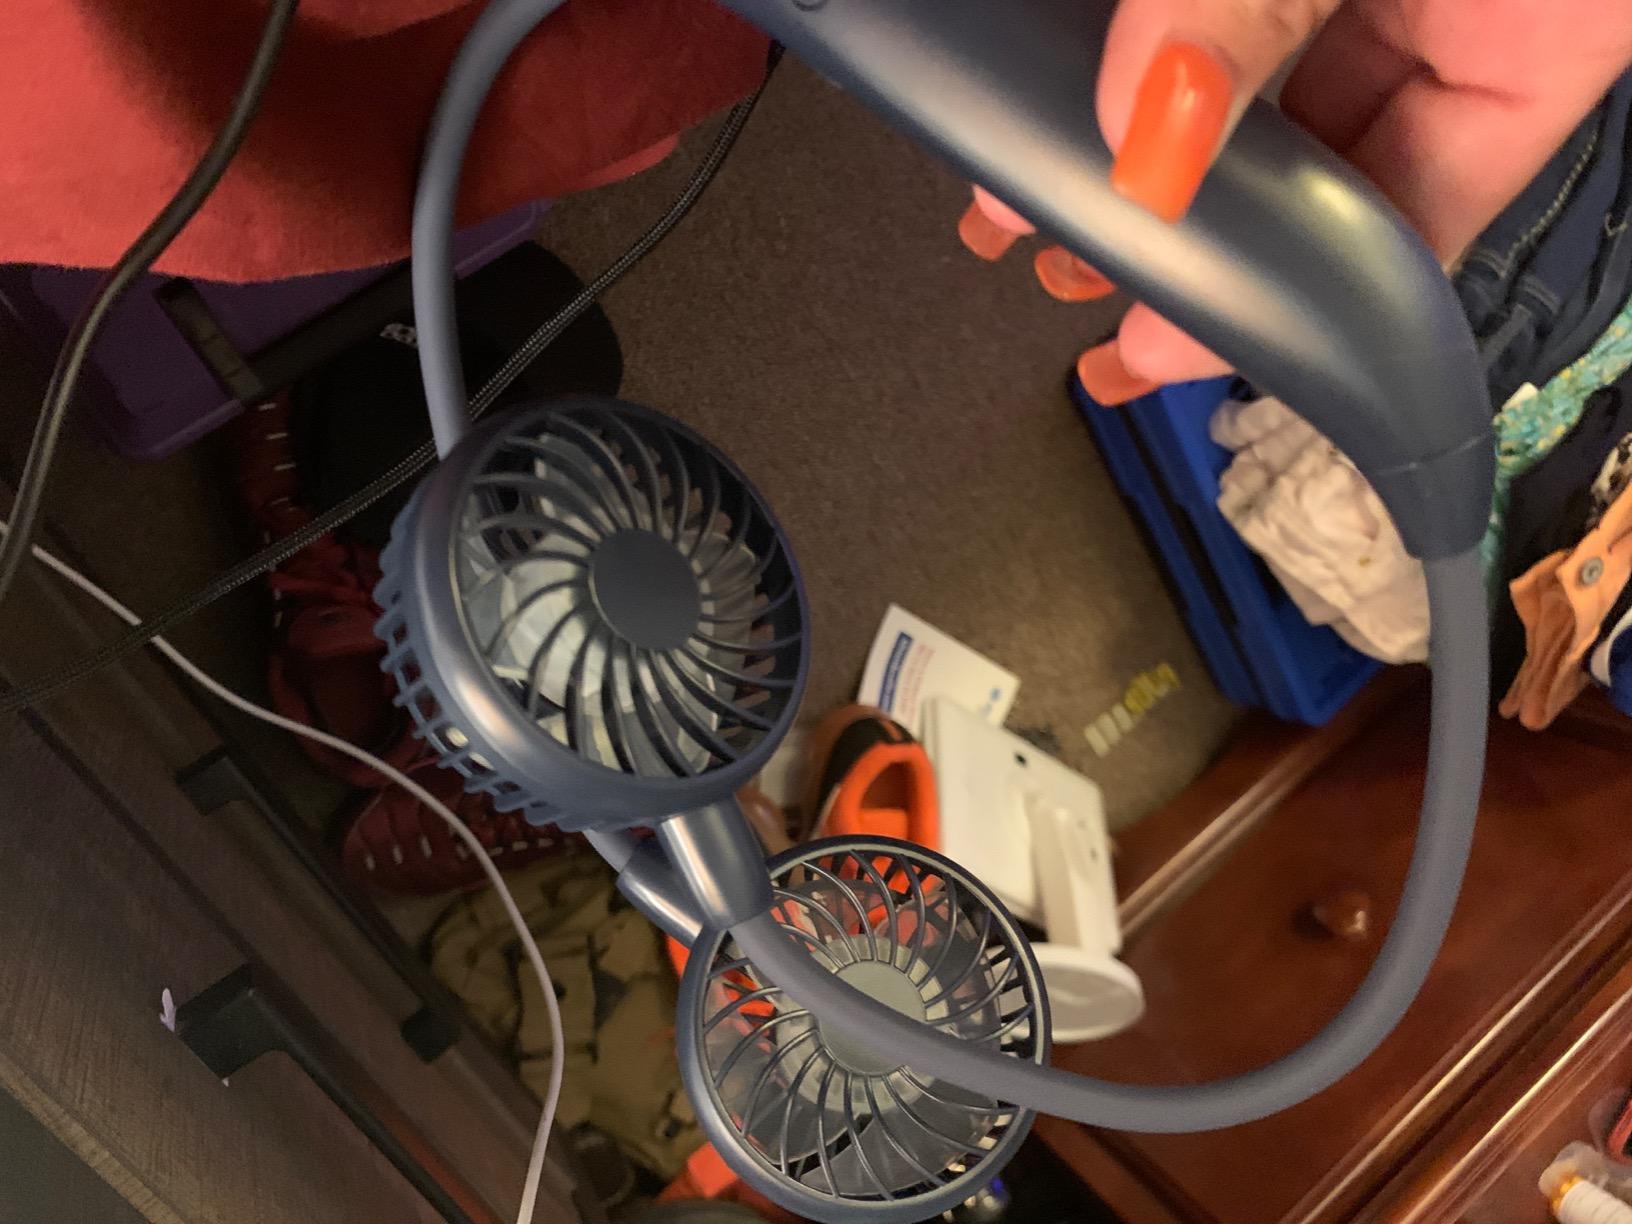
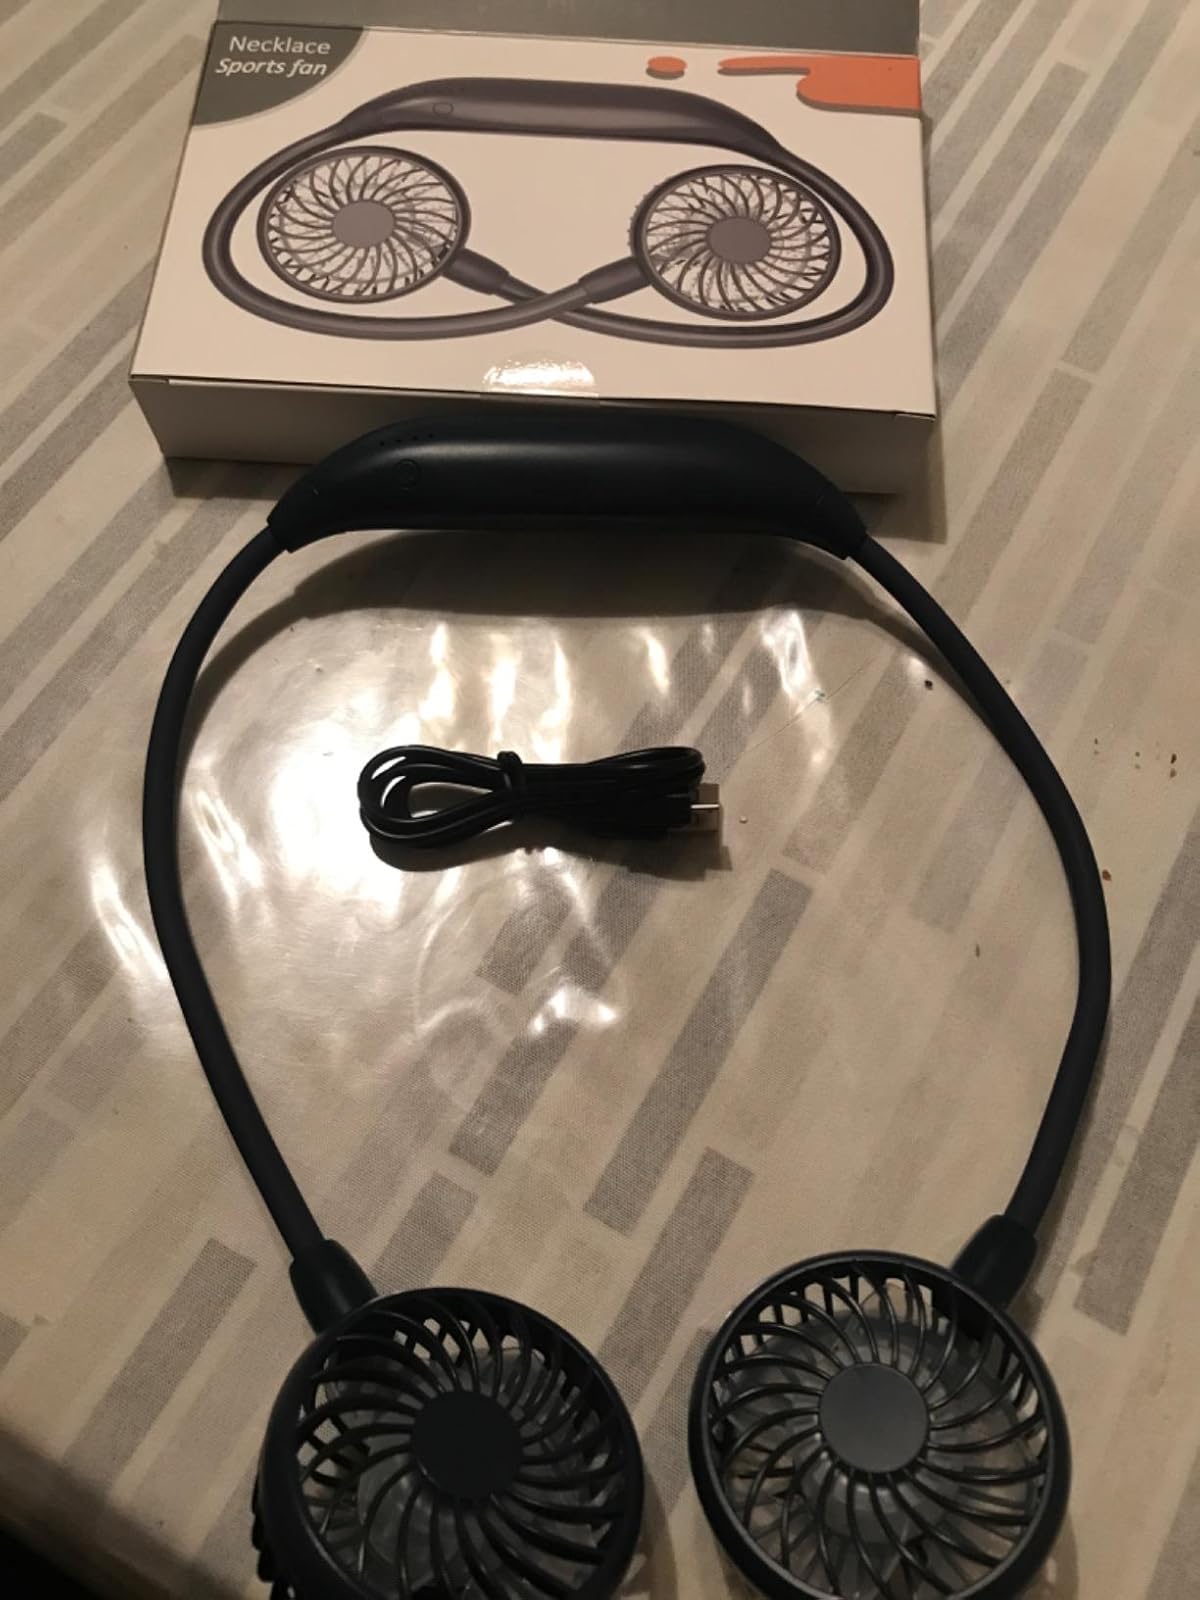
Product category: fan
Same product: yes